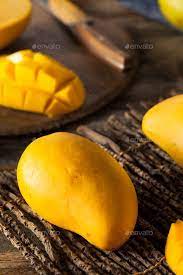
Label: Mango